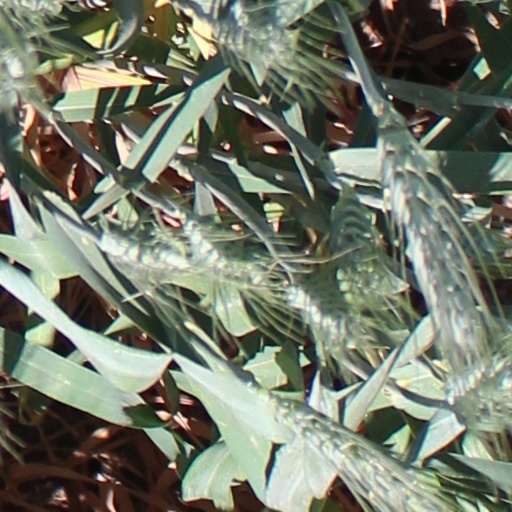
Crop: wheat